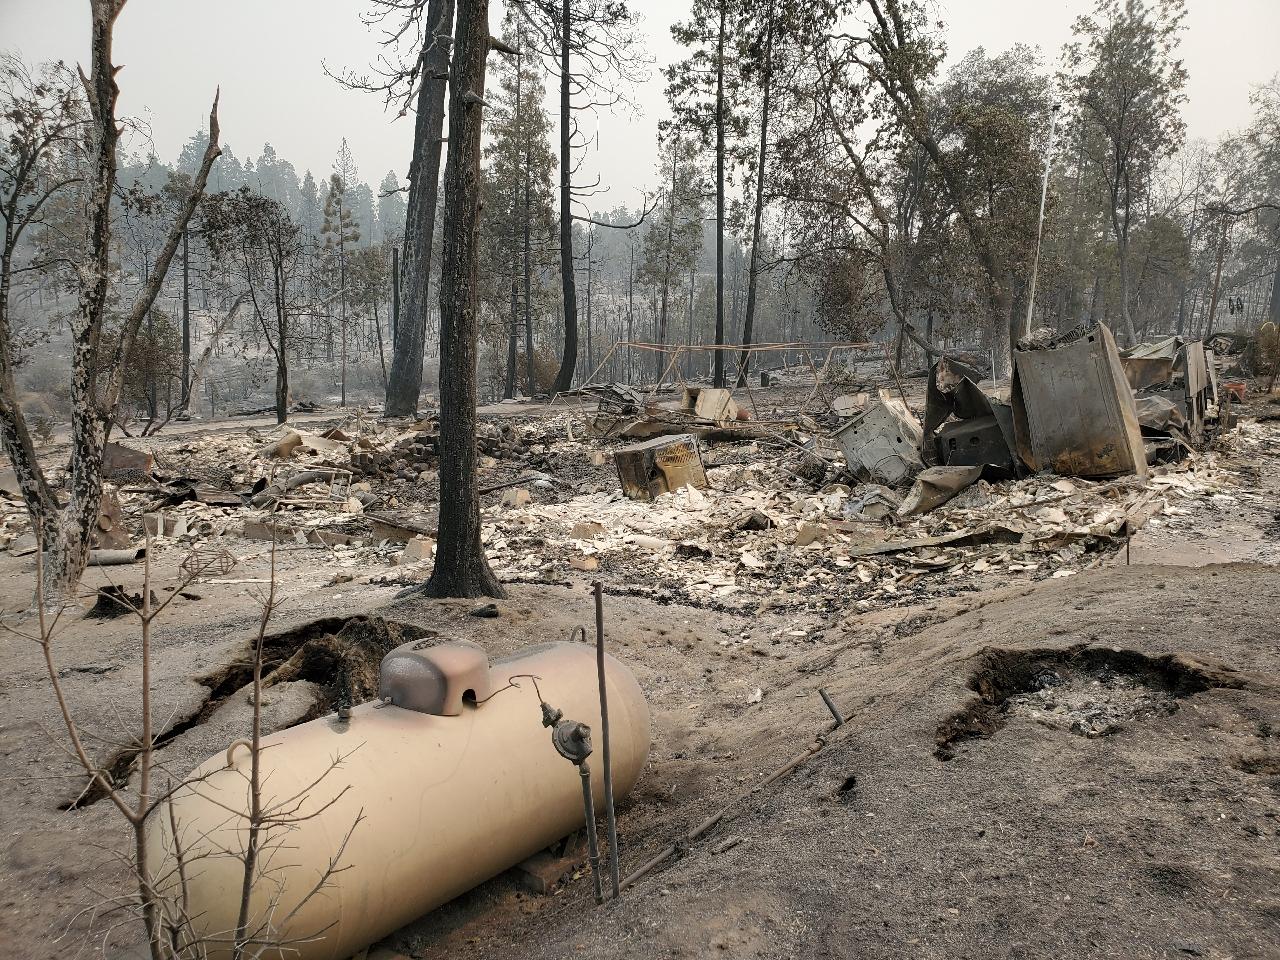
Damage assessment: destroyed